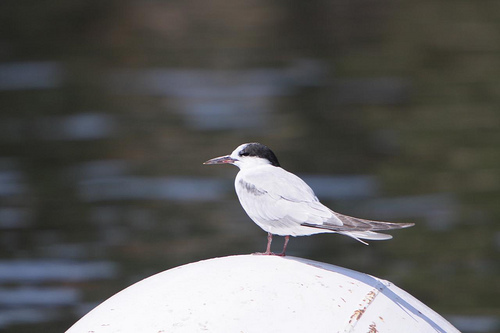
a small sized bird with a white belly and brown tipped wings
this bird has a long curved bill, a black head, and a white and gray breast.
this bird has black nape, a white throat, breast and vent, and grey and white rectricesbird with brown beak, tarsus and feet, and white throat, breast, back, belly and abdomen
this bird has a speckled belly and breast with a long pointy bill.
this bird is white with black and has a long, pointy beak.
a bird with white belly and breast and black crown and the bill is long and pointed
this bird has wings that are white and has a black crowna small white bird with black nape and red bill.
this bird is white and black in color, and has a brown beak.
Species: Common Tern